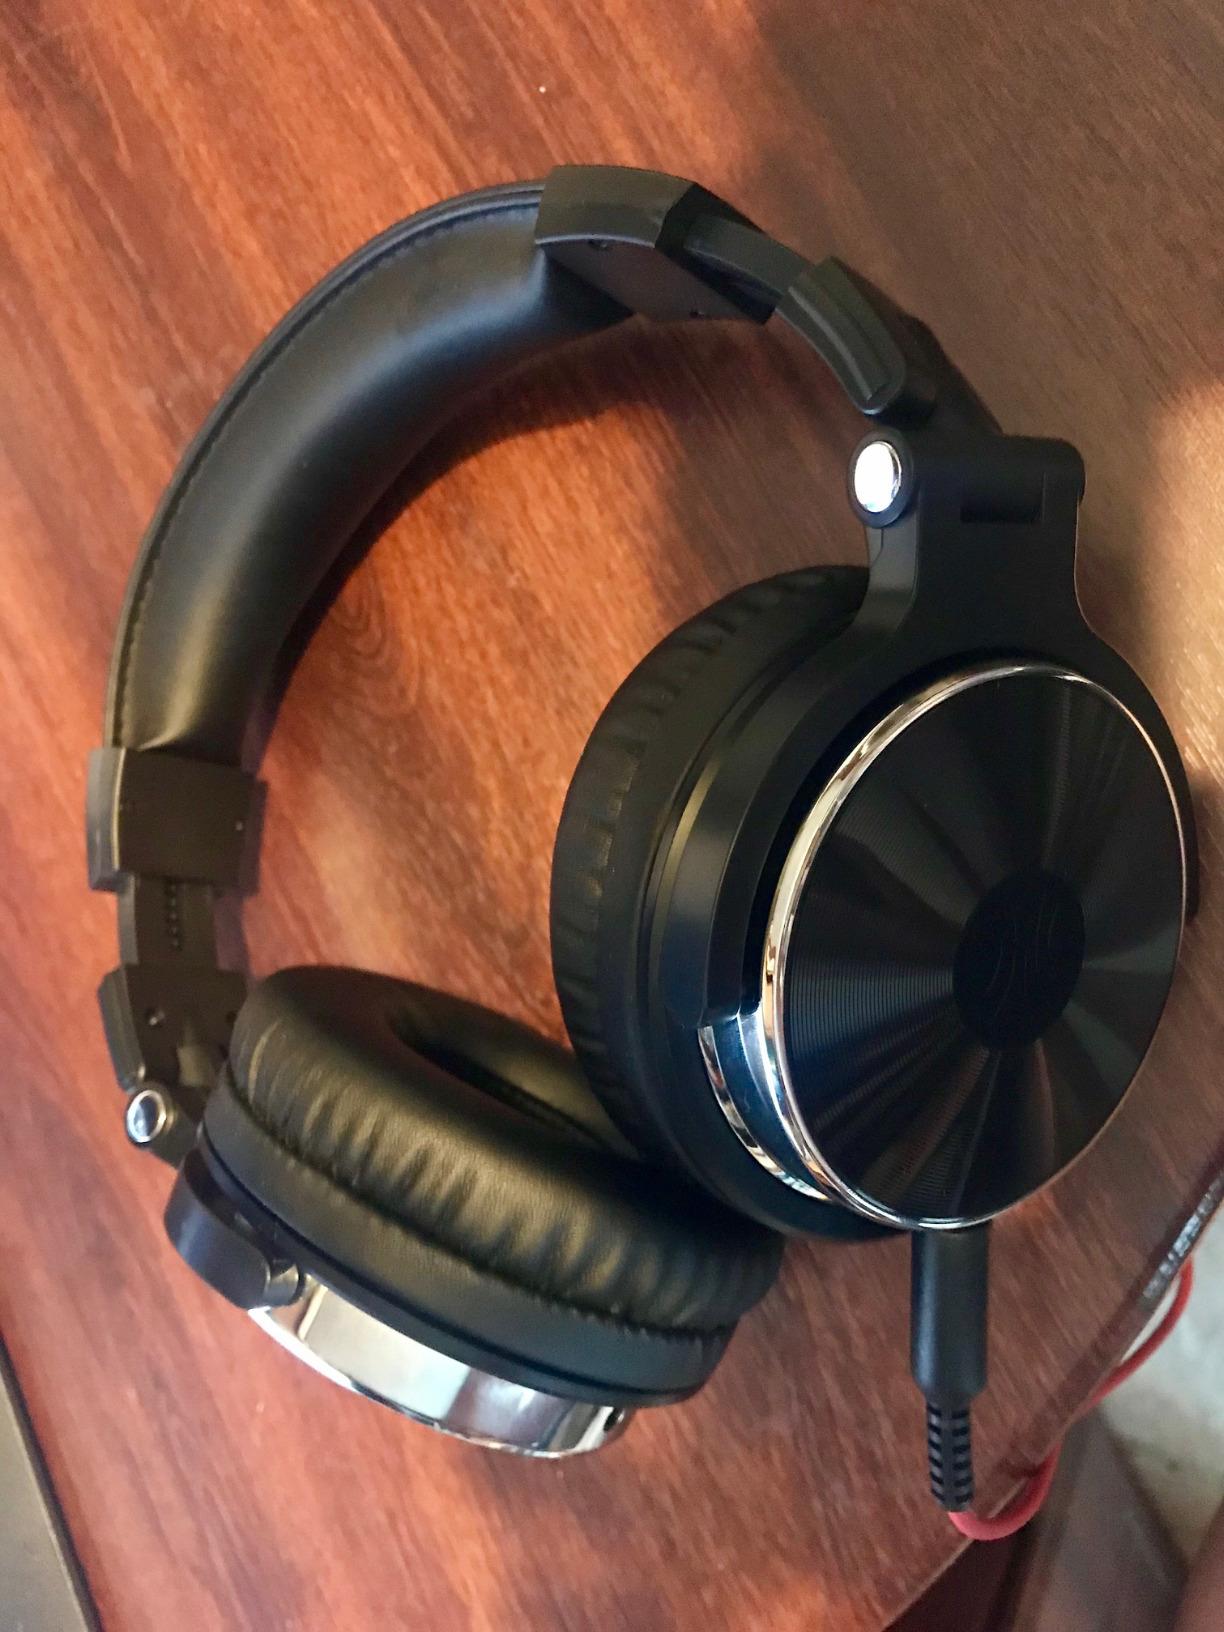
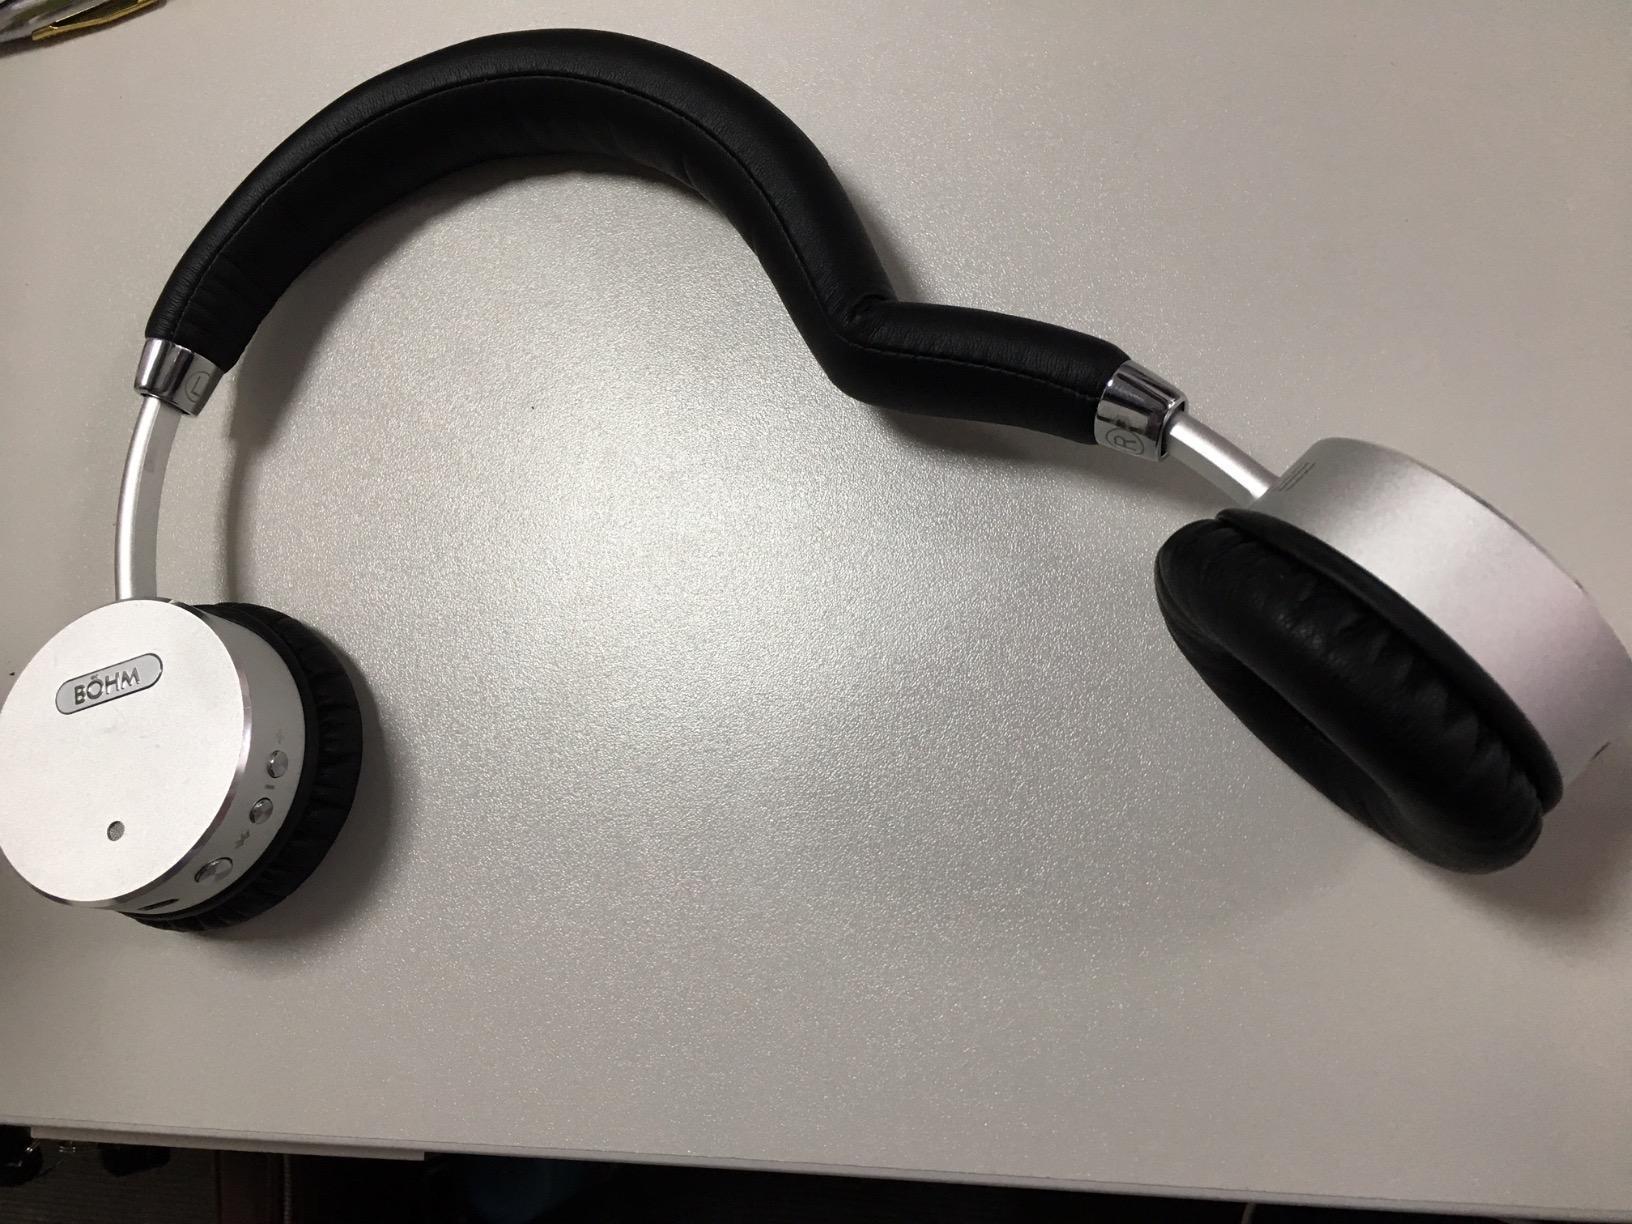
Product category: headphones
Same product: no